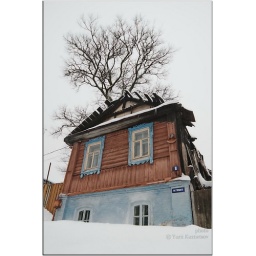
up straight by Gor'kiy street / wonder house